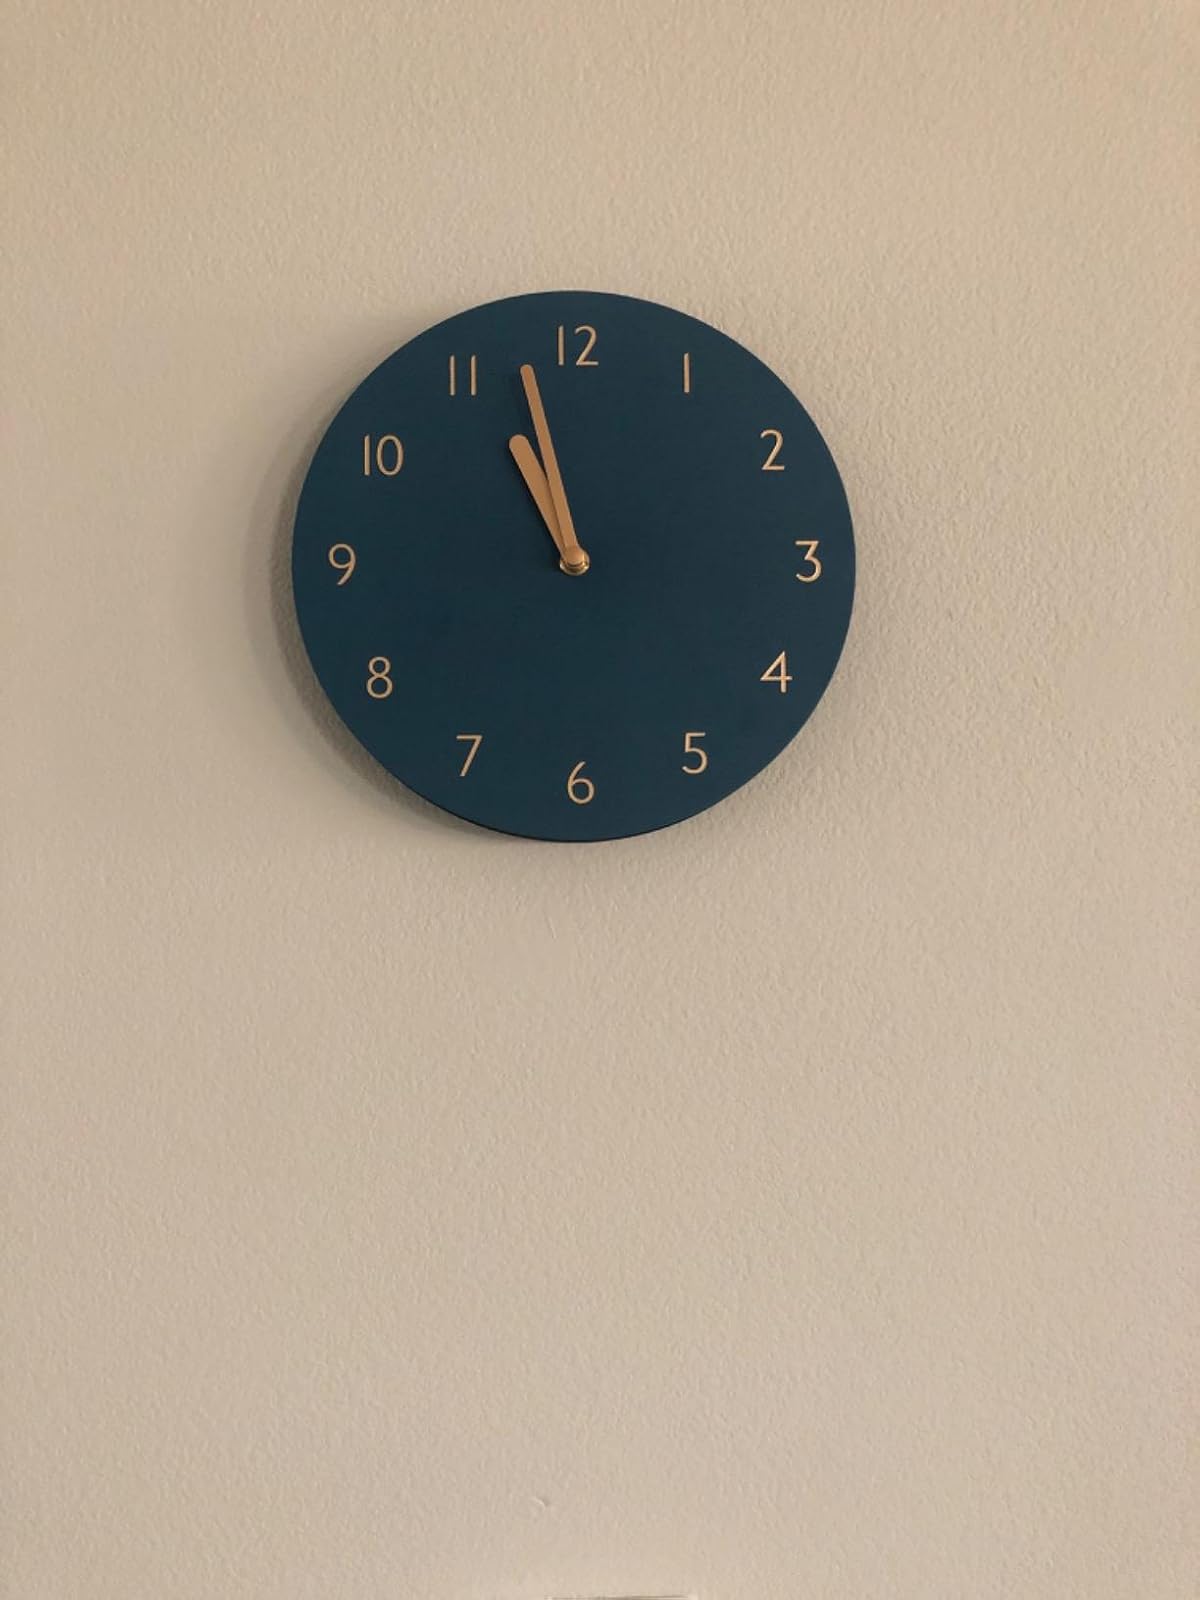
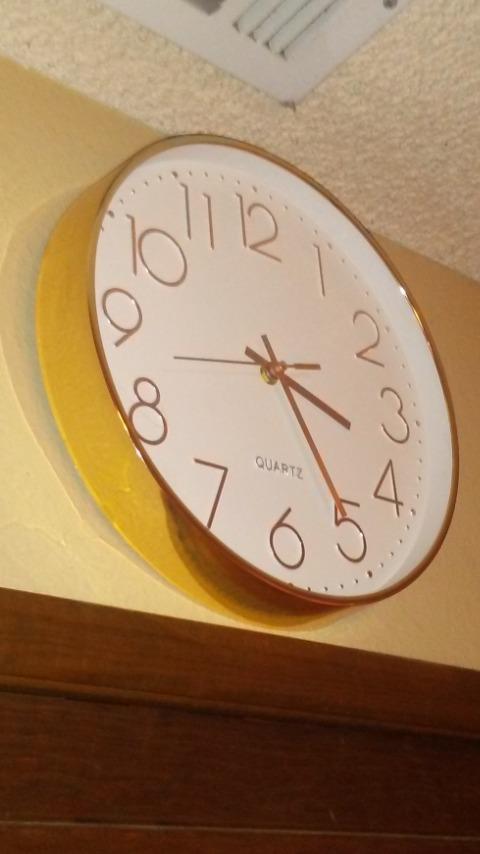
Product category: clock
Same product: no